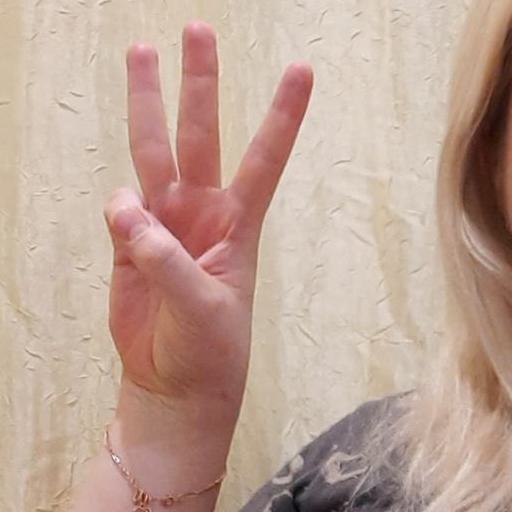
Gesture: three